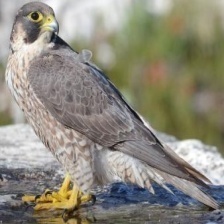
Species: PEREGRINE FALCON
Scientific name: FALCO PEREGRINUS